124th Fighter Wing

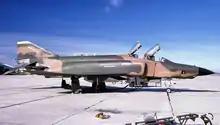
190th TRS RF-4C Phantom II 68-0608 about 1988. The 190th did not carry tail codes on its RF-4C aircraft.

In November 1975, the 124th Fighter-Interceptor Group was transferred from Air Defense Command to Tactical Air Command (TAC). It was re-equipped by TAC with the RF-4C Phantom II Mach 2 high speed reconnaissance aircraft. Many of these planes were veterans of combat in Vietnam. F-4 Phantom jets would eventually spend 20 years on Gowen Field, longer than any other aircraft in the history of Idaho's Air National Guard.